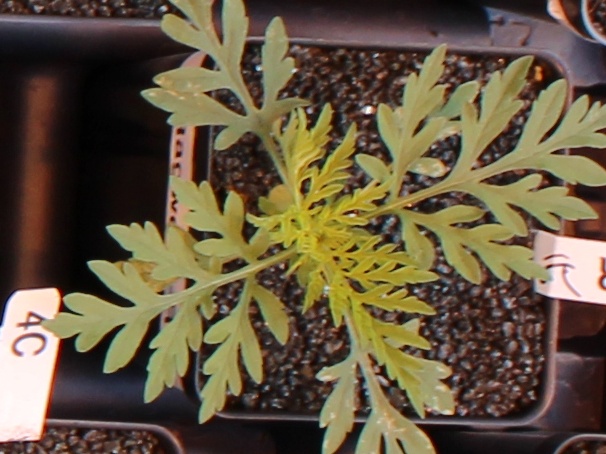
Label: Ragweed